Vilma Nascimento

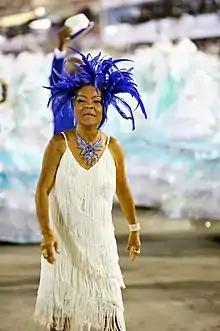
Nascimento in 2015

Vilma Nascimento (born 7 June 1938) is a Brazilian samba performer and the flag bearer for the Portela samba school.